Sergey Kalmykov

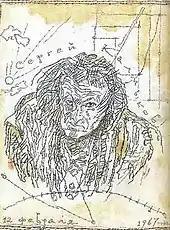
"The last self portrait by Sergey Kalmykov", 1966

The total volume of art-works by Sergey Kalmykov is estimated around 1,500 pieces, of different format, although the exact number is not known, and estimates vary widely. The Art Museum named after Abylkhan Kasteev in Alma-Ata has more than one thousand art works of the artist in its archives, the largest collection known. Dozens of works are possessed by the Russian Museum in St.Petersburg and the Pushkin Museum in Moscow. Unknown number of Kalmykov’s works is also kept in various private collections, in Kazakhstan, Russia, the US, and Europe.